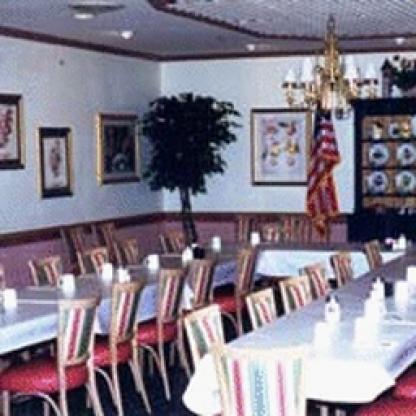
Scene: Indoor